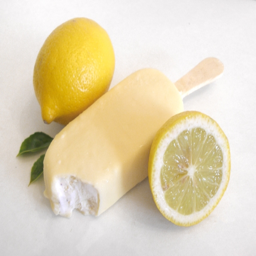
white chocolate posed it 's own challenges .